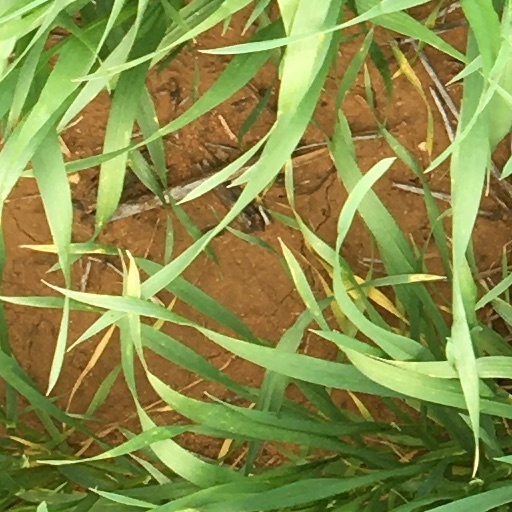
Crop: wheat